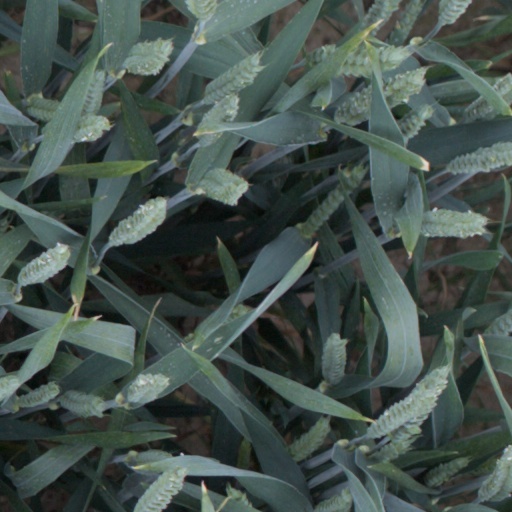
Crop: wheat